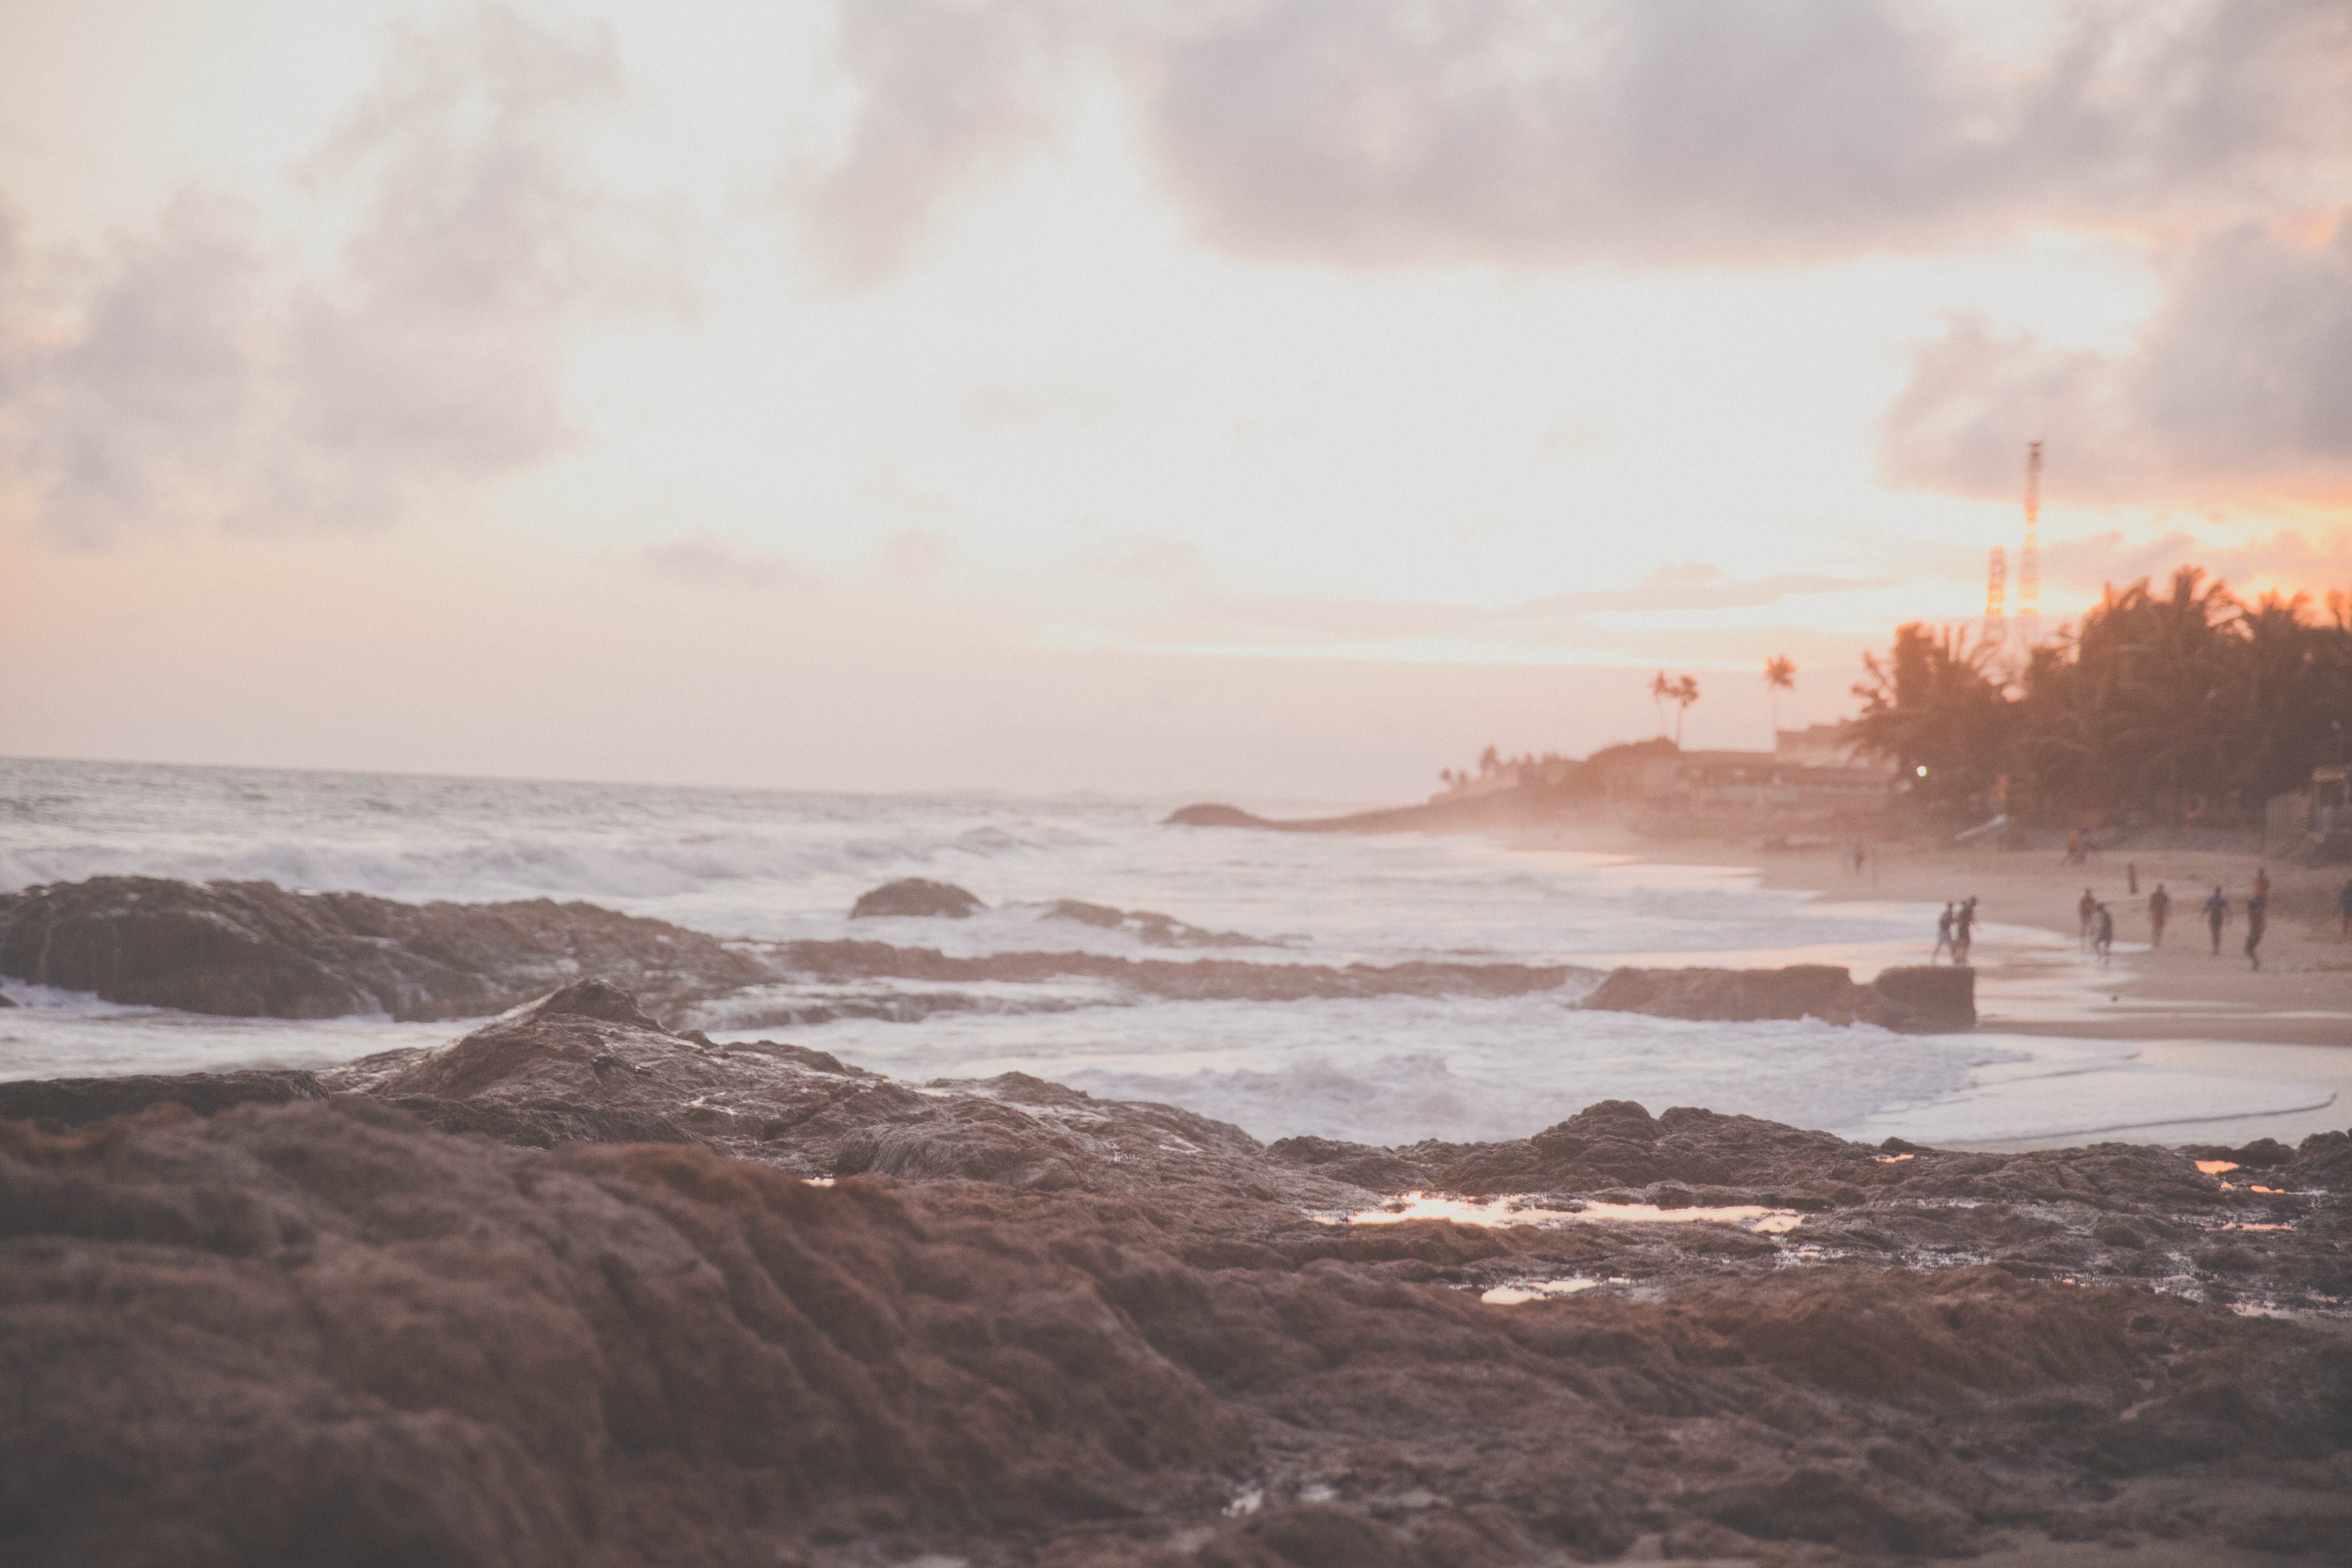
beach, sea, coast, sand, rock, ocean, horizon, cloud, sunrise, sunset, morning, shore, wave, dawn, dusk, evening, holiday, bay, body of water, atmospheric phenomenon, wind wave